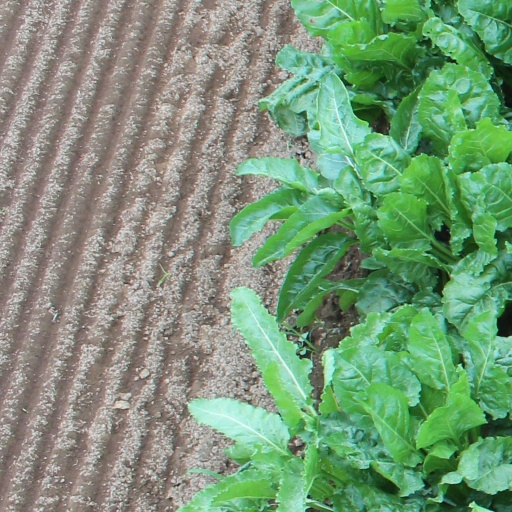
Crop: sugar beet